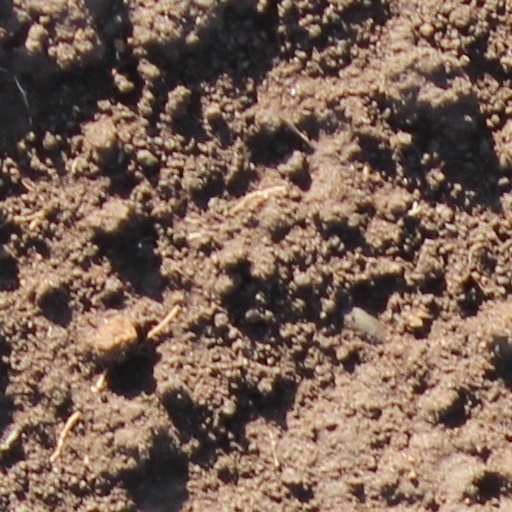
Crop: wheat